Bosnian Crisis

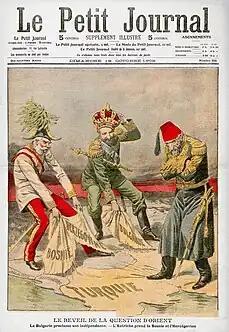
Cover of the French periodical on the Bosnian Crisis: Prince Ferdinand of Bulgaria declares independence and is proclaimed Tsar, and the Austrian Emperor Franz Joseph annexes Bosnia and Herzegovina, while the Ottoman Sultan Abdul Hamid II looks on.

The Bosnian Crisis, also known as the Annexation Crisis or the First Balkan Crisis, erupted on 5 October 1908 when Austria-Hungary announced the annexation of Bosnia and Herzegovina, territories formerly within the sovereignty of the Ottoman Empire but under Austro-Hungarian administration since 1878.